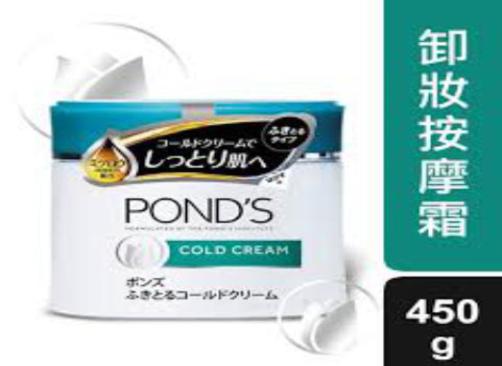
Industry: Necessities